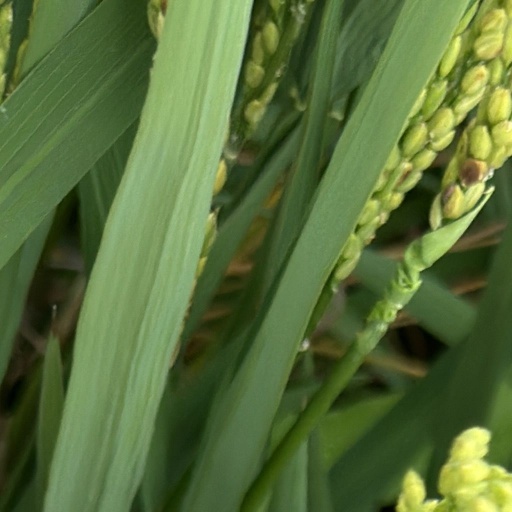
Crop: rice